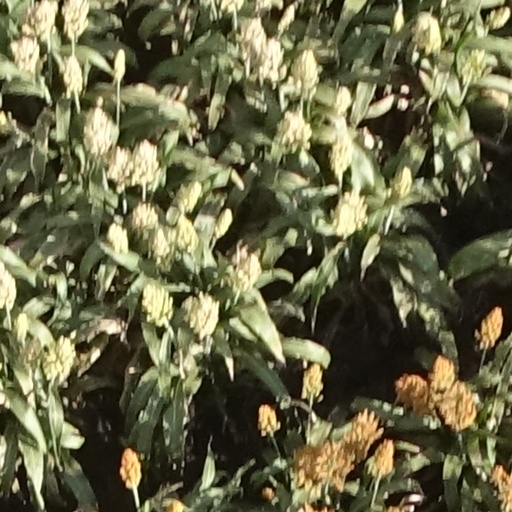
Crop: sorghum